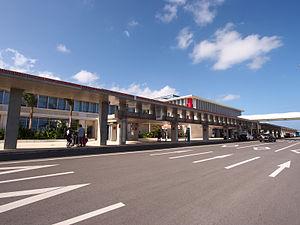
Le nouvel aéroport d'Ishigaki, également sous le nom d'aéroport Painushima d'Ishigaki, note, est un aéroport régional situé dans le district de Shiraho d'Ishigaki, préfecture d'Okinawa, au Japon. L'aéroport est situé près de la côte orientale de l'île Ishigaki. Il relie l'île vers les principales villes du Japon ainsi que des destinations dans toute la préfecture d'Okinawa et les îles Yaeyama. Cet aéroport a remplacé l'ancien qui ne disposait pas de piste suffisamment longue pour accueillir de plus gros avions.